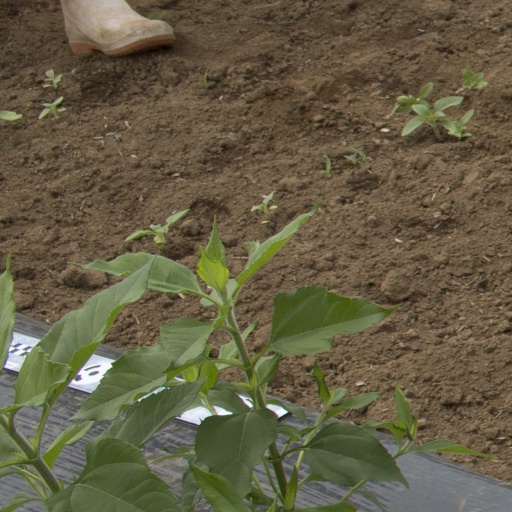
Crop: Jerusalem artichoke